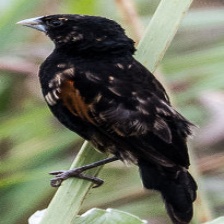
Species: FAN TAILED WIDOW
Scientific name: EUPLECTES AXILLARIS